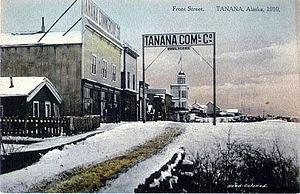
Tanana sur une carte postale de 1910"
Tanana est une localité d'Alaska aux États-Unis, dans la région de recensement de Yukon-Koyukuk. Au recensement de 2010, sa population était de 246 habitants.